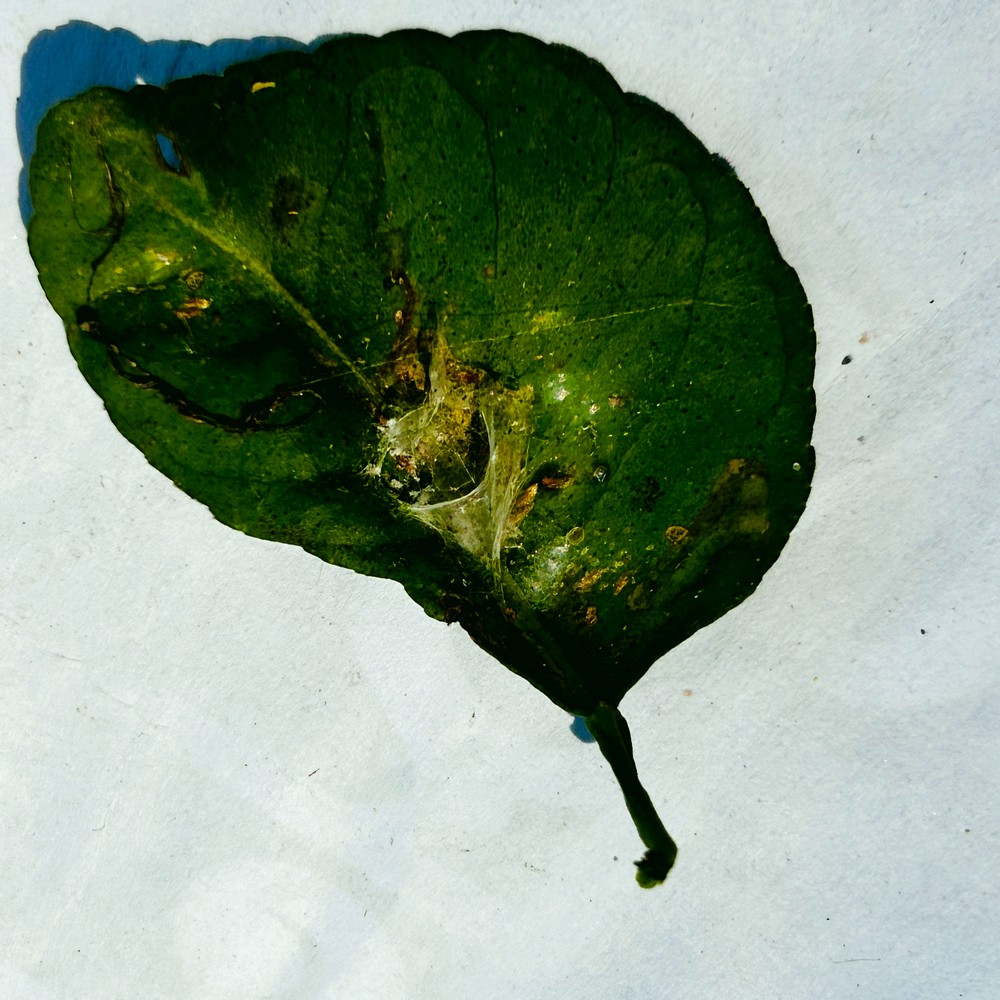
Label: Spider Mites